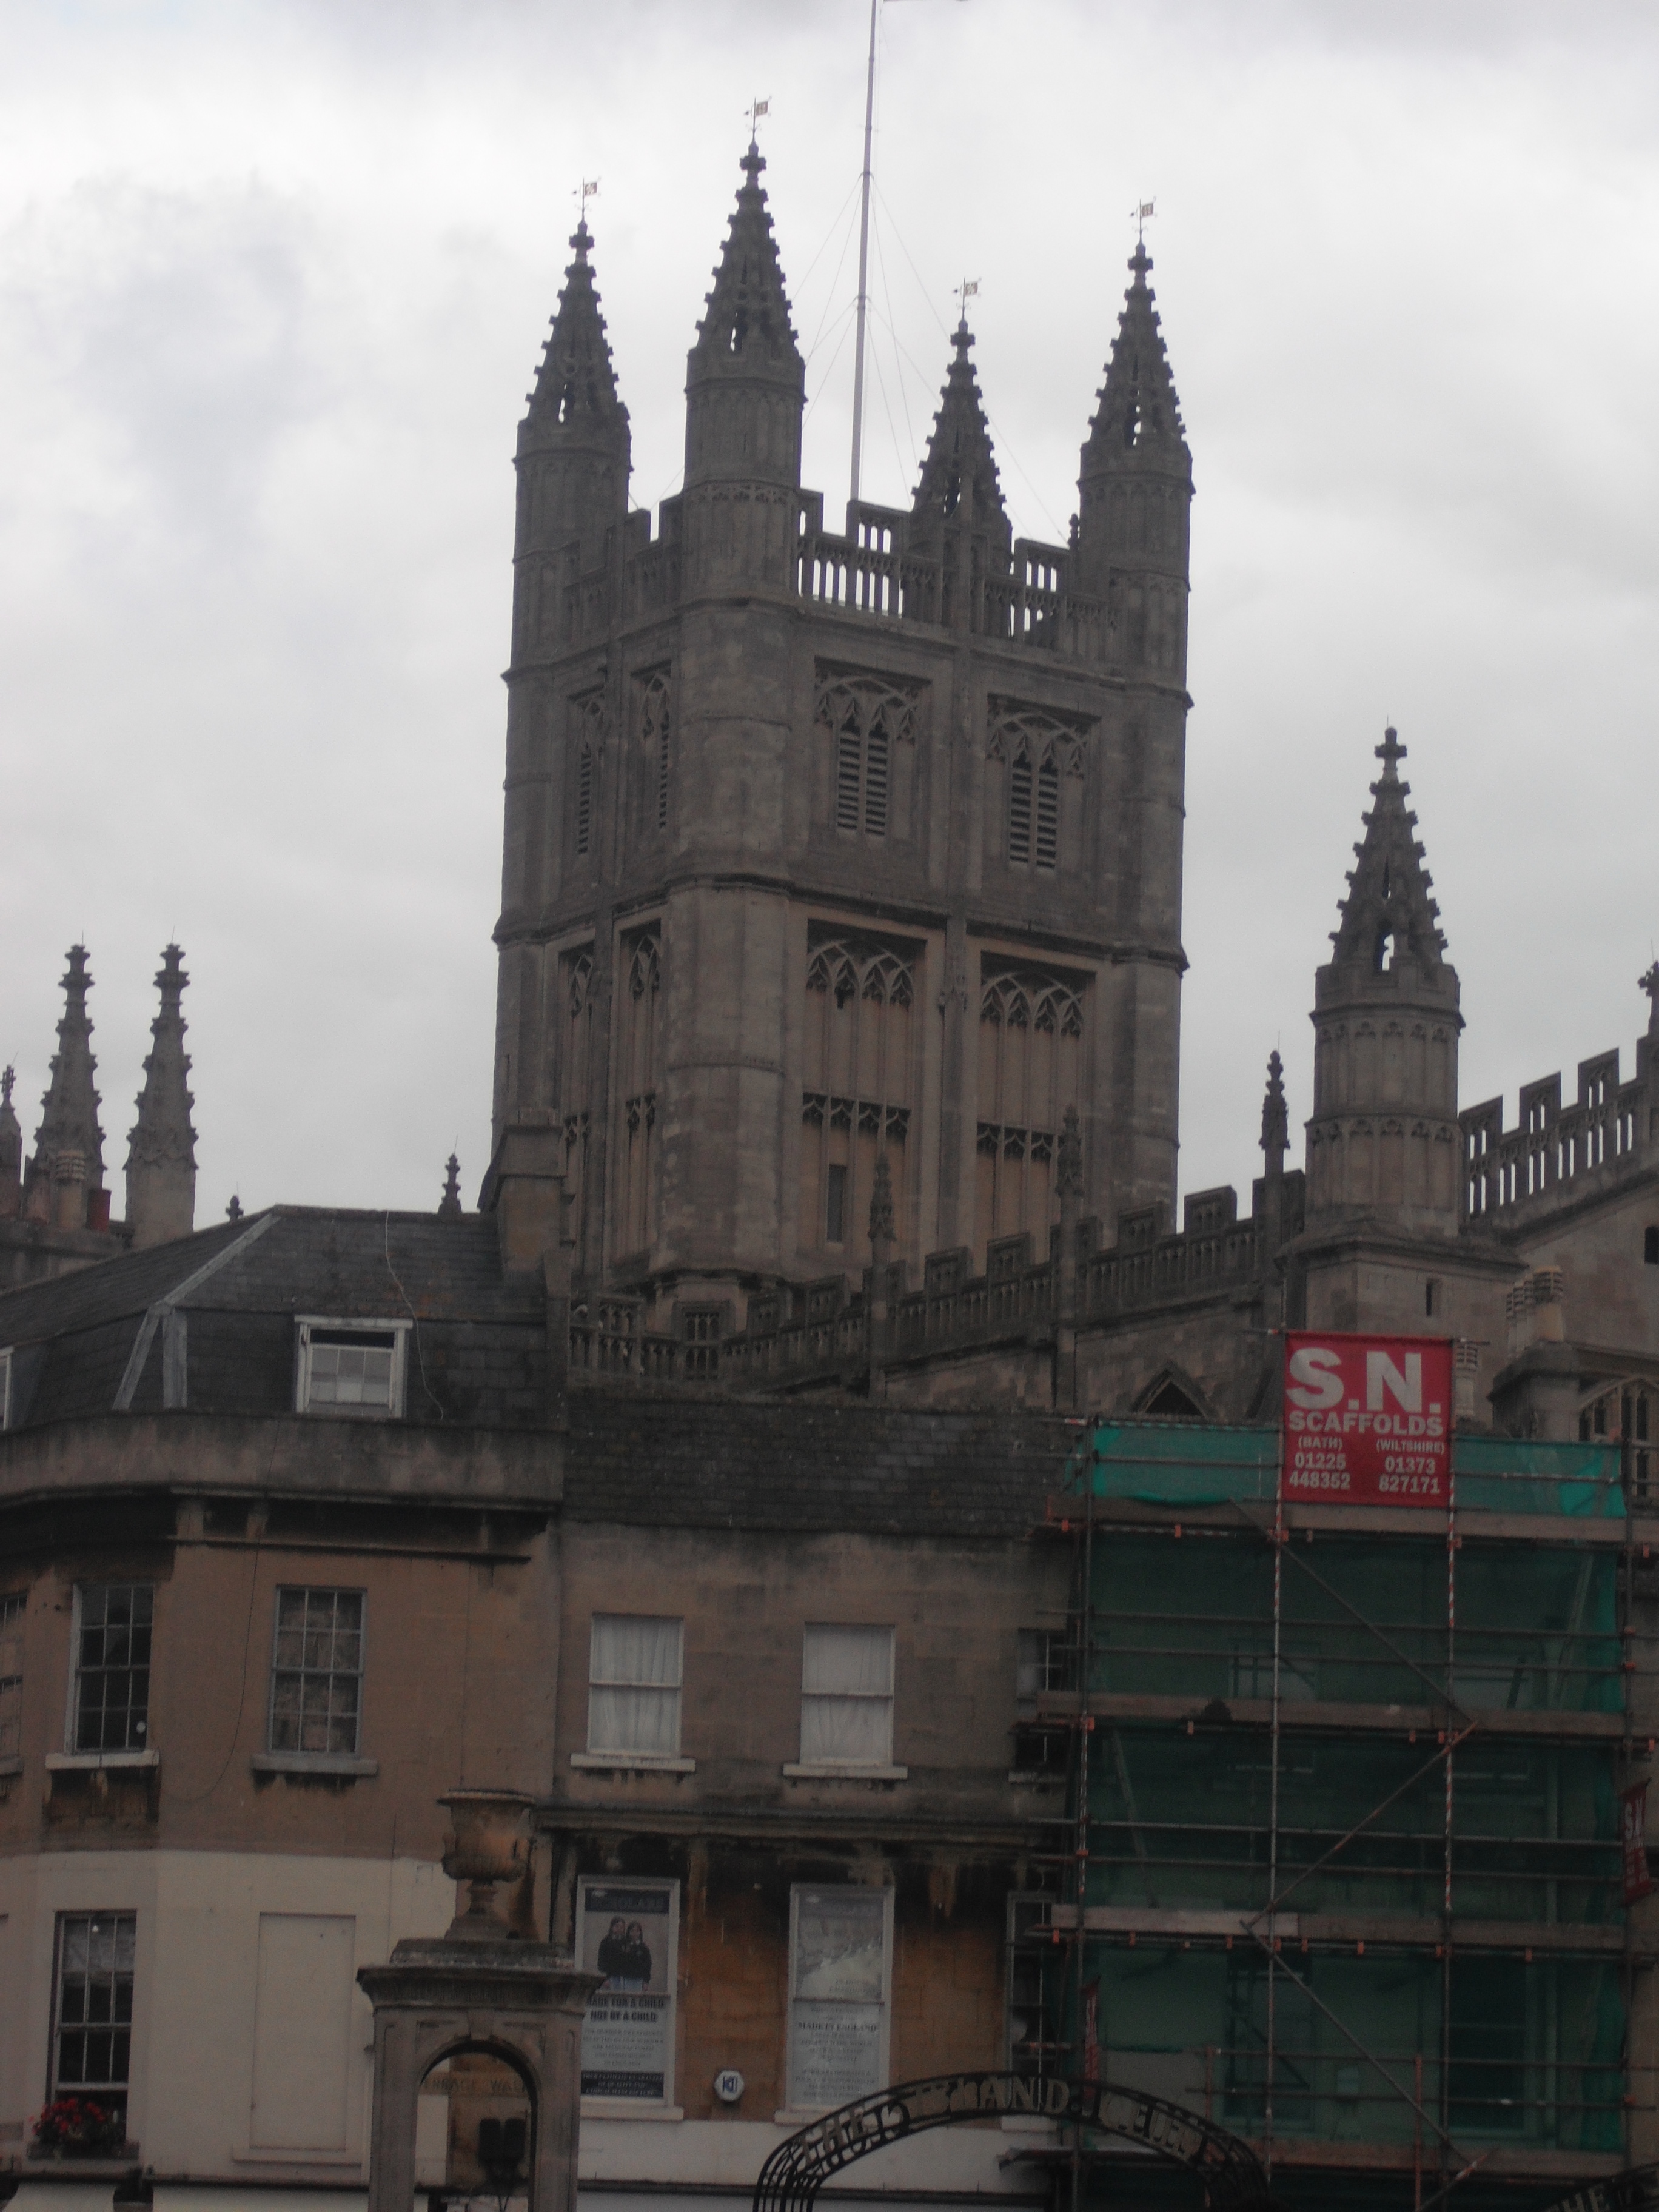
building, tower, landmark, facade, cathedral, place of worship, spire